Curfew

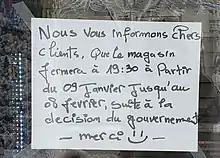
Sign in a Montréal store window indicating that the store would close early due to curfew (2021).

The word "curfew" comes from the Old French phrase ""couvre-feu"", which means "cover fire". It was later adopted into Middle English as "curfeu", which later became the modern "curfew". Its original meaning refers to a law by William the Conqueror that all lights and fires should be covered to extinction at the ringing of an eight o'clock bell to prevent the spread of destructive fire within communities in timber buildings. With the same derivation a "curfew" also refers to a device used to cover the embers of a fire at night, allowing it to be re-ignited more easily in the morning.